HD 125612

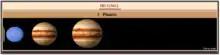
Diagram of the probable HD 125612 Star system.

There are three known exoplanets in orbit around HD 125612 A. The first was reported in 2007 and designated HD 125612 b, but it did not fully resolve the stellar velocity variations and it was clear there were other companions. Two additional companions, HD 125612 c and d, were reported in 2009. In 2022, the inclination and true mass of the outer planet HD 125612 d were measured via astrometry.